Neil Hamburger

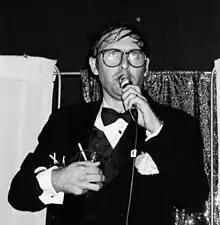
Turkington as Neil Hamburger in Portland, Oregon, 2004

Hamburger was a frequent guest on the Internet talk show "Tom Green's House Tonight" (2006–2013). In 2006, Hamburger started doing his own show called "Poolside Chats with Neil Hamburger" on "The Channel" at Tomgreen.com. Guests on his show have included Tim and Eric, Kyle Gass of Tenacious D, Buzz Osborne of the Melvins, and Bonnie "Prince" Billy.